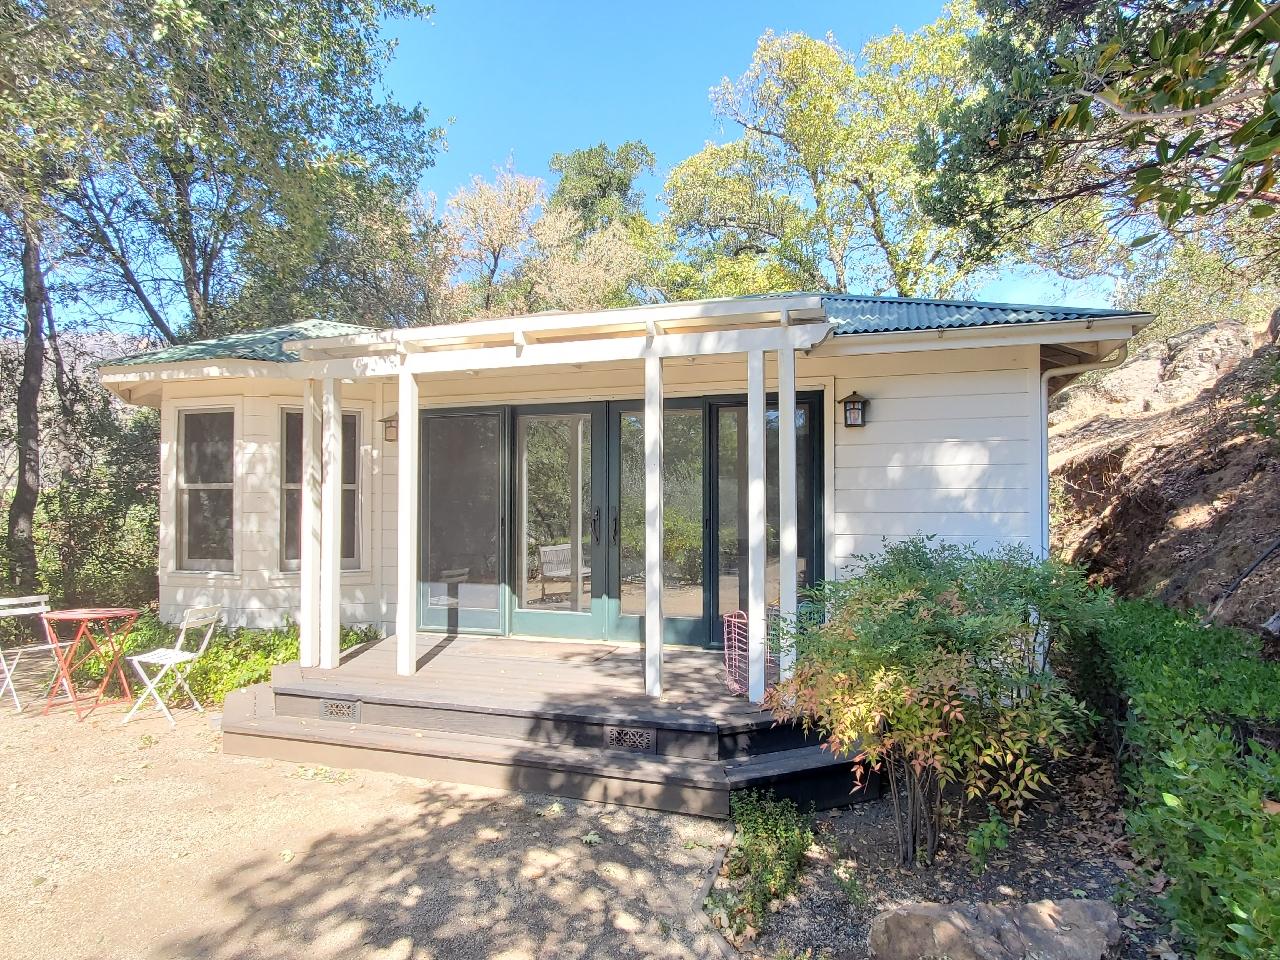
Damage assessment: no_damage